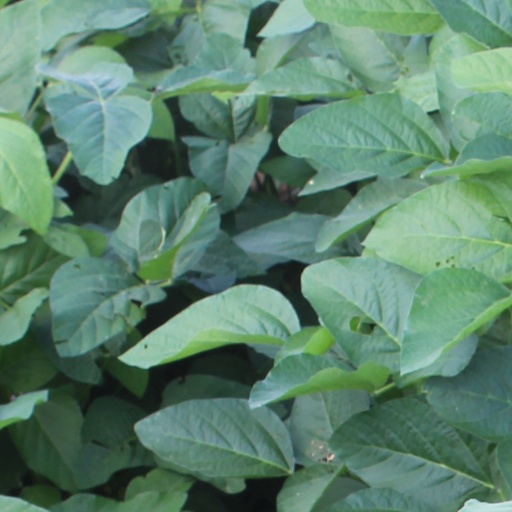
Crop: soybean